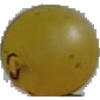
Label: Grape White 3